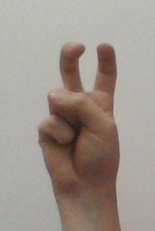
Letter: toot